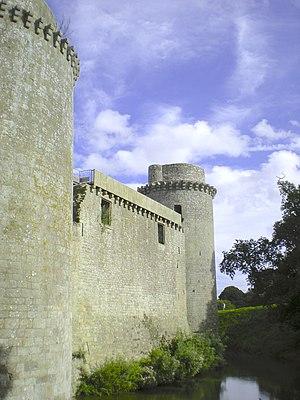
Le château de la Hunaudaye, construit une première fois au XIIIᵉ siècle et reconstruit aux XVᵉ siècle et XVIᵉ siècle, est situé sur le territoire de la commune française de Plédéliac, dans les Côtes-d'Armor, en Bretagne. Il est classé au titre des Monuments historiques depuis février 1922 et novembre 1930.